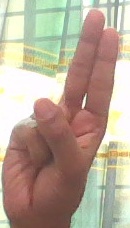
ASL sign: U